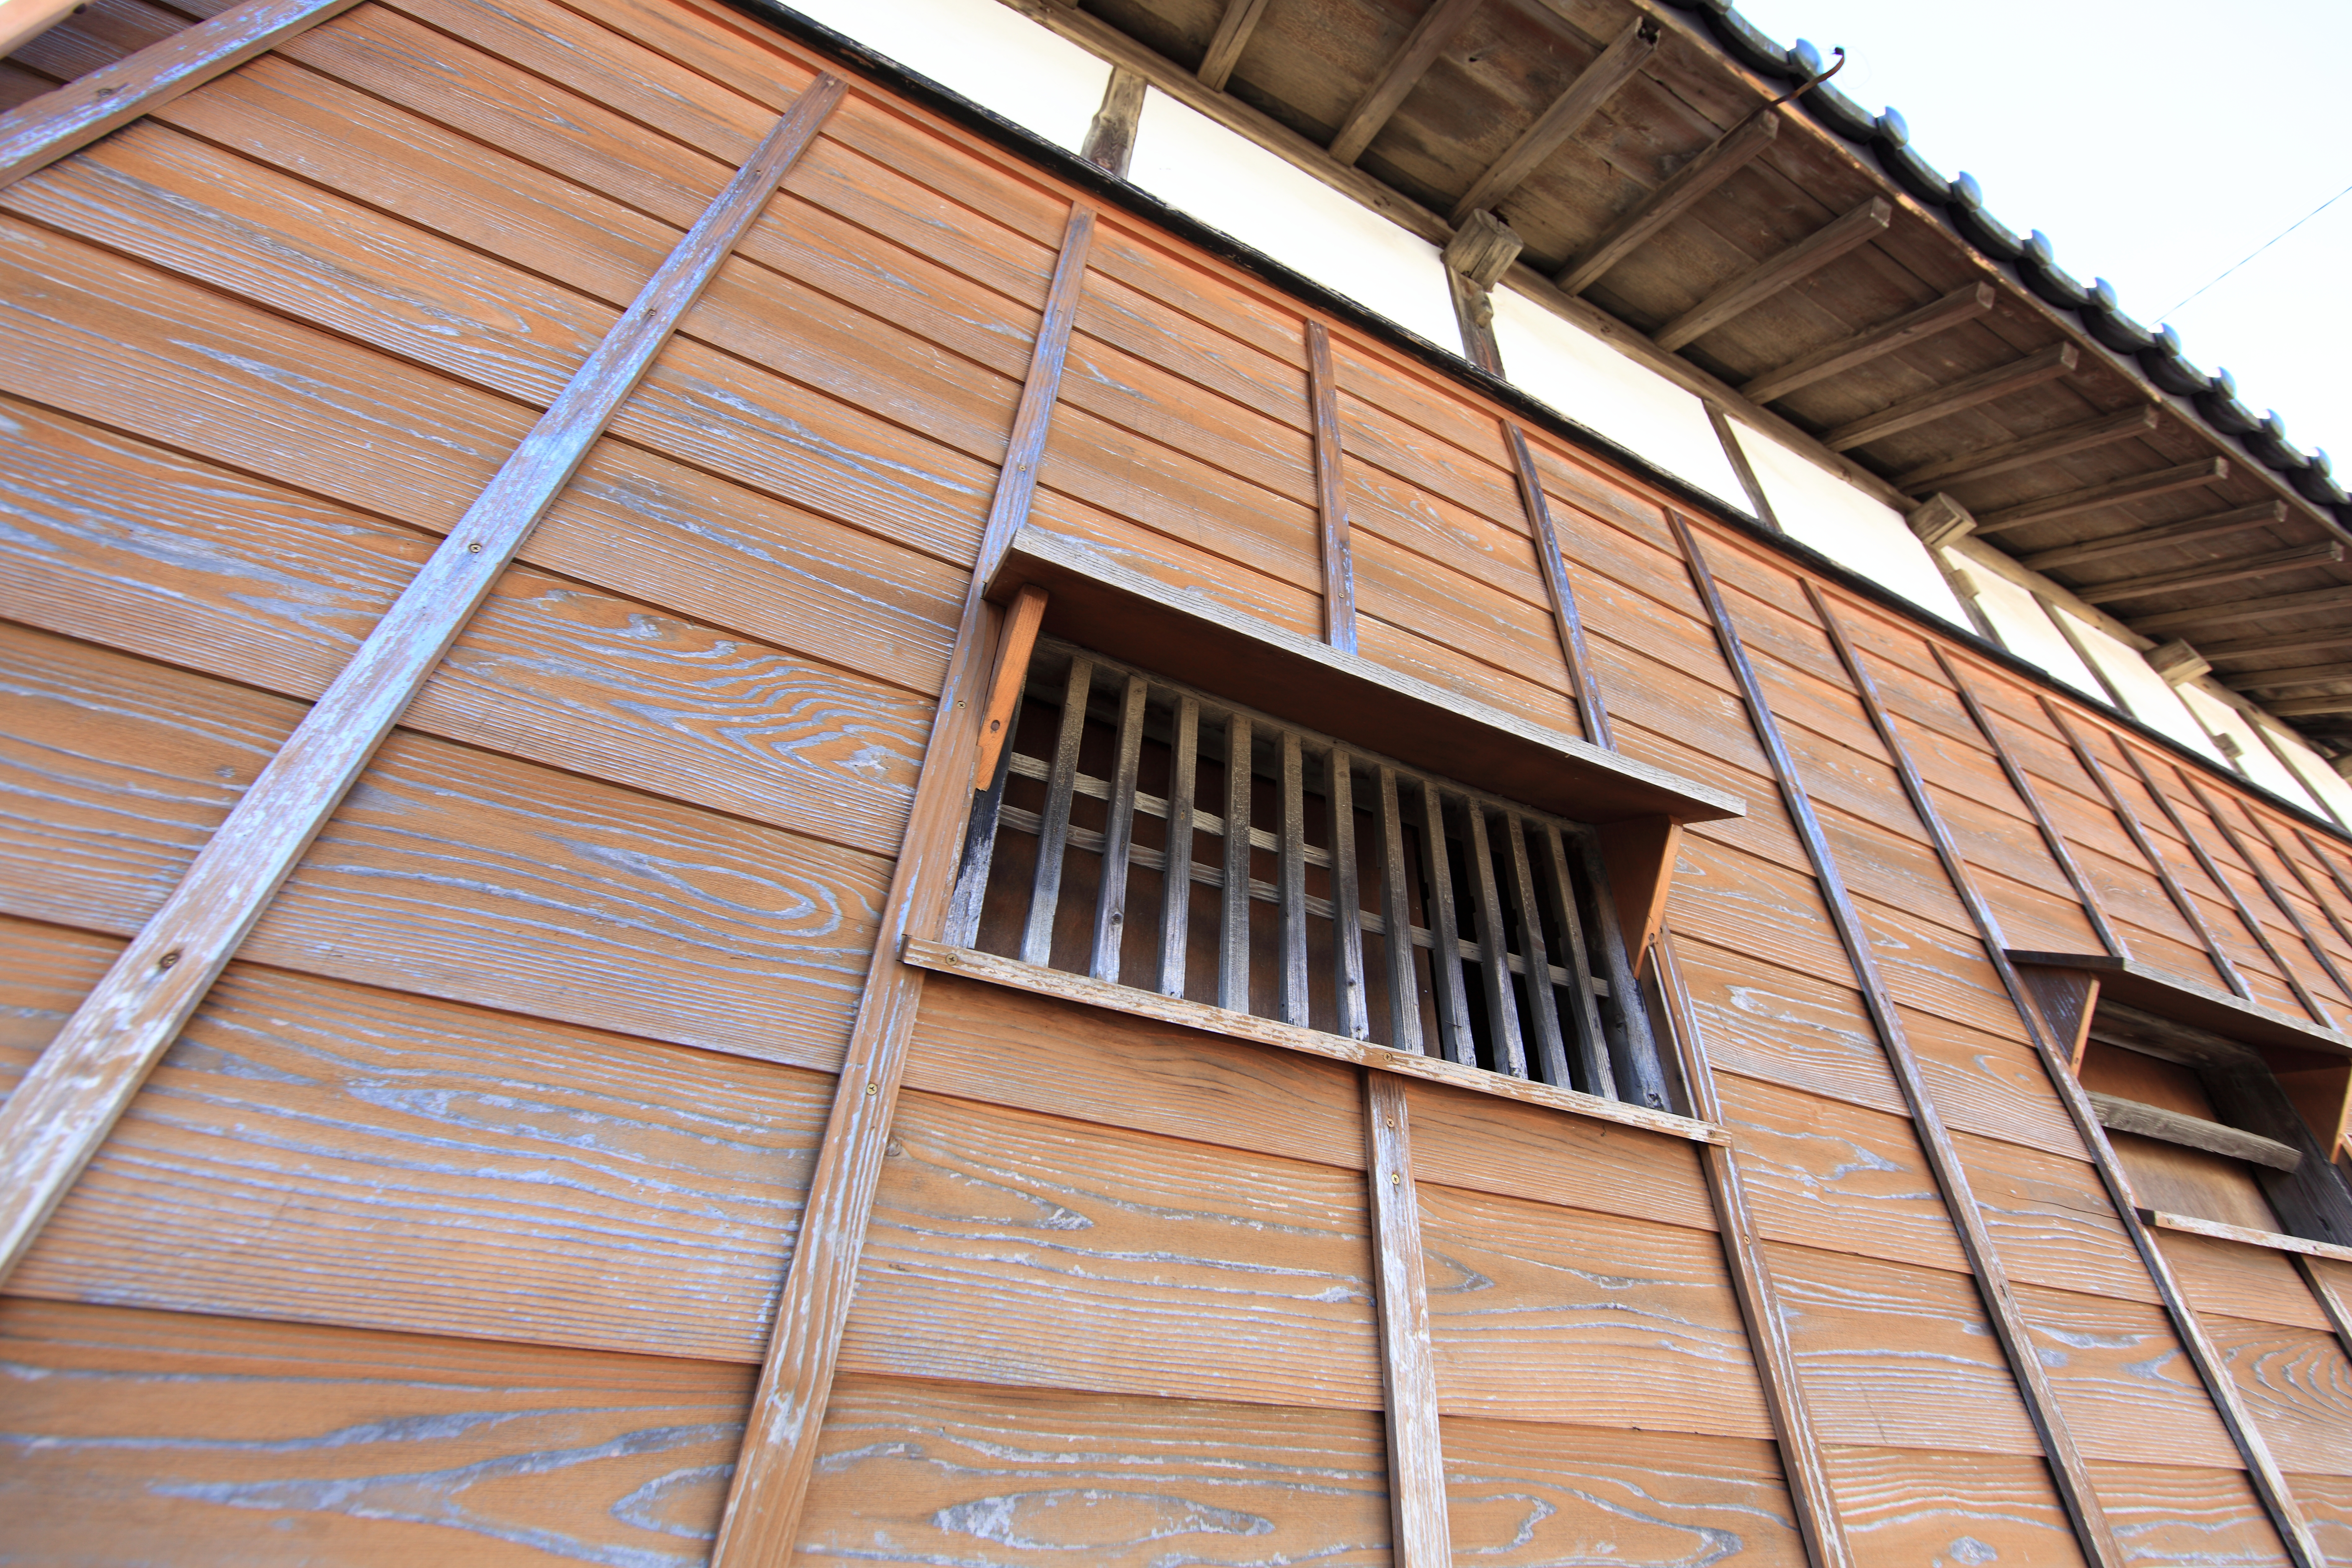
architecture, structure, wood, house, window, roof, home, wall, high, ancient, facade, exterior, design, japanese, 5d, style, hires, markii, traditional, hi, res, resolution, ibaraki, sakuragawa, makabe, siding, daylighting, outdoor structure